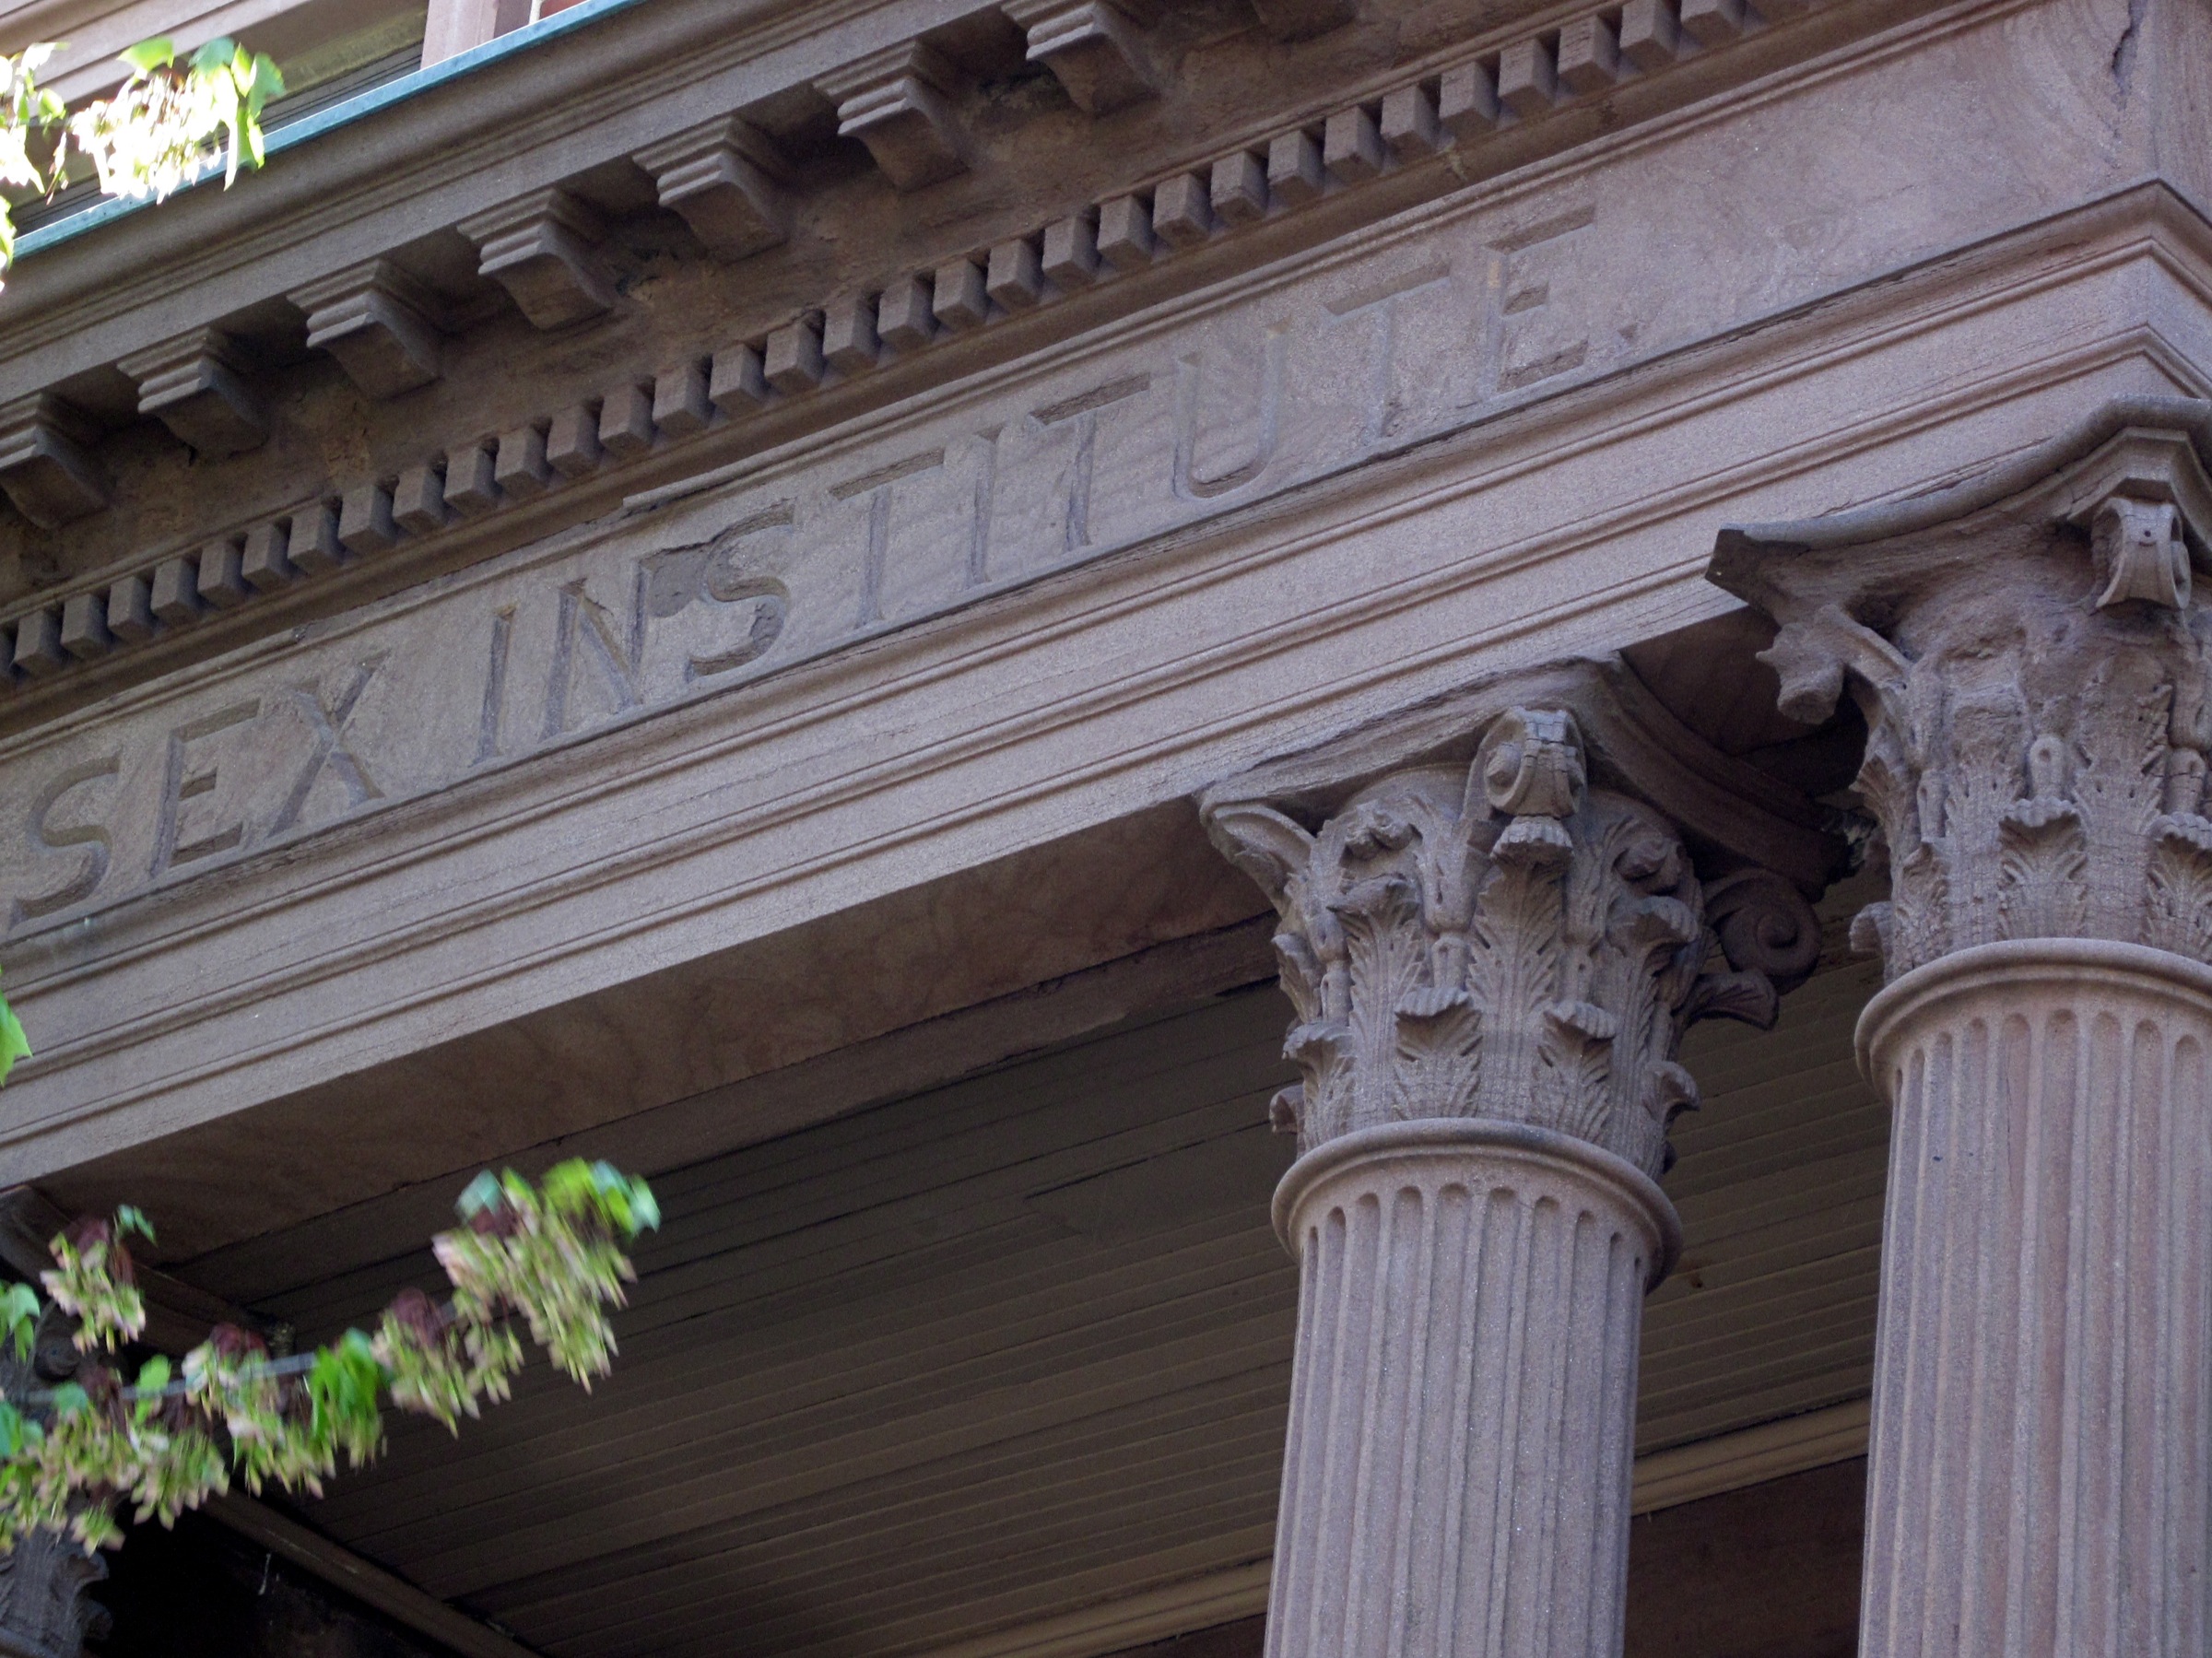
architecture, structure, arch, column, landmark, facade, temple, salem, ancient history